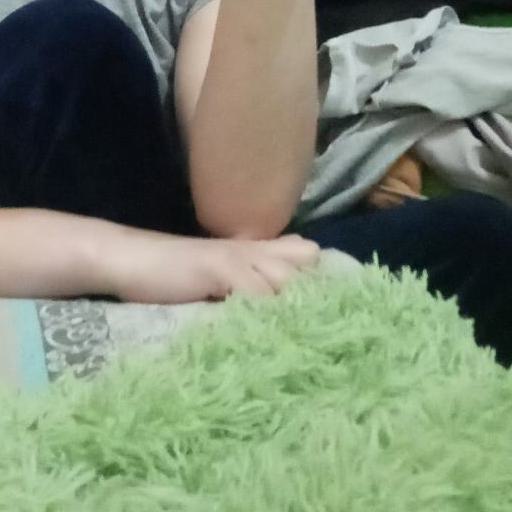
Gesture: no_gesture